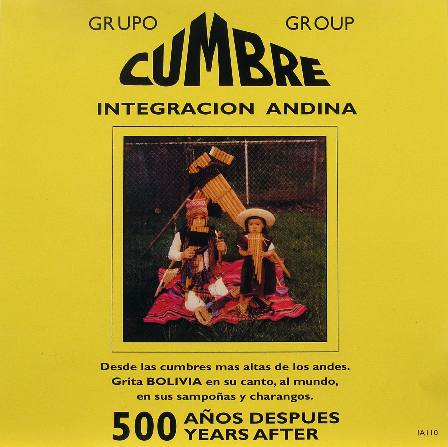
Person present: No